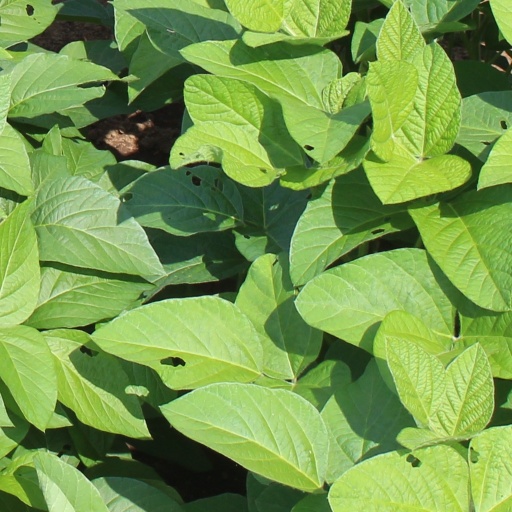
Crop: soybean